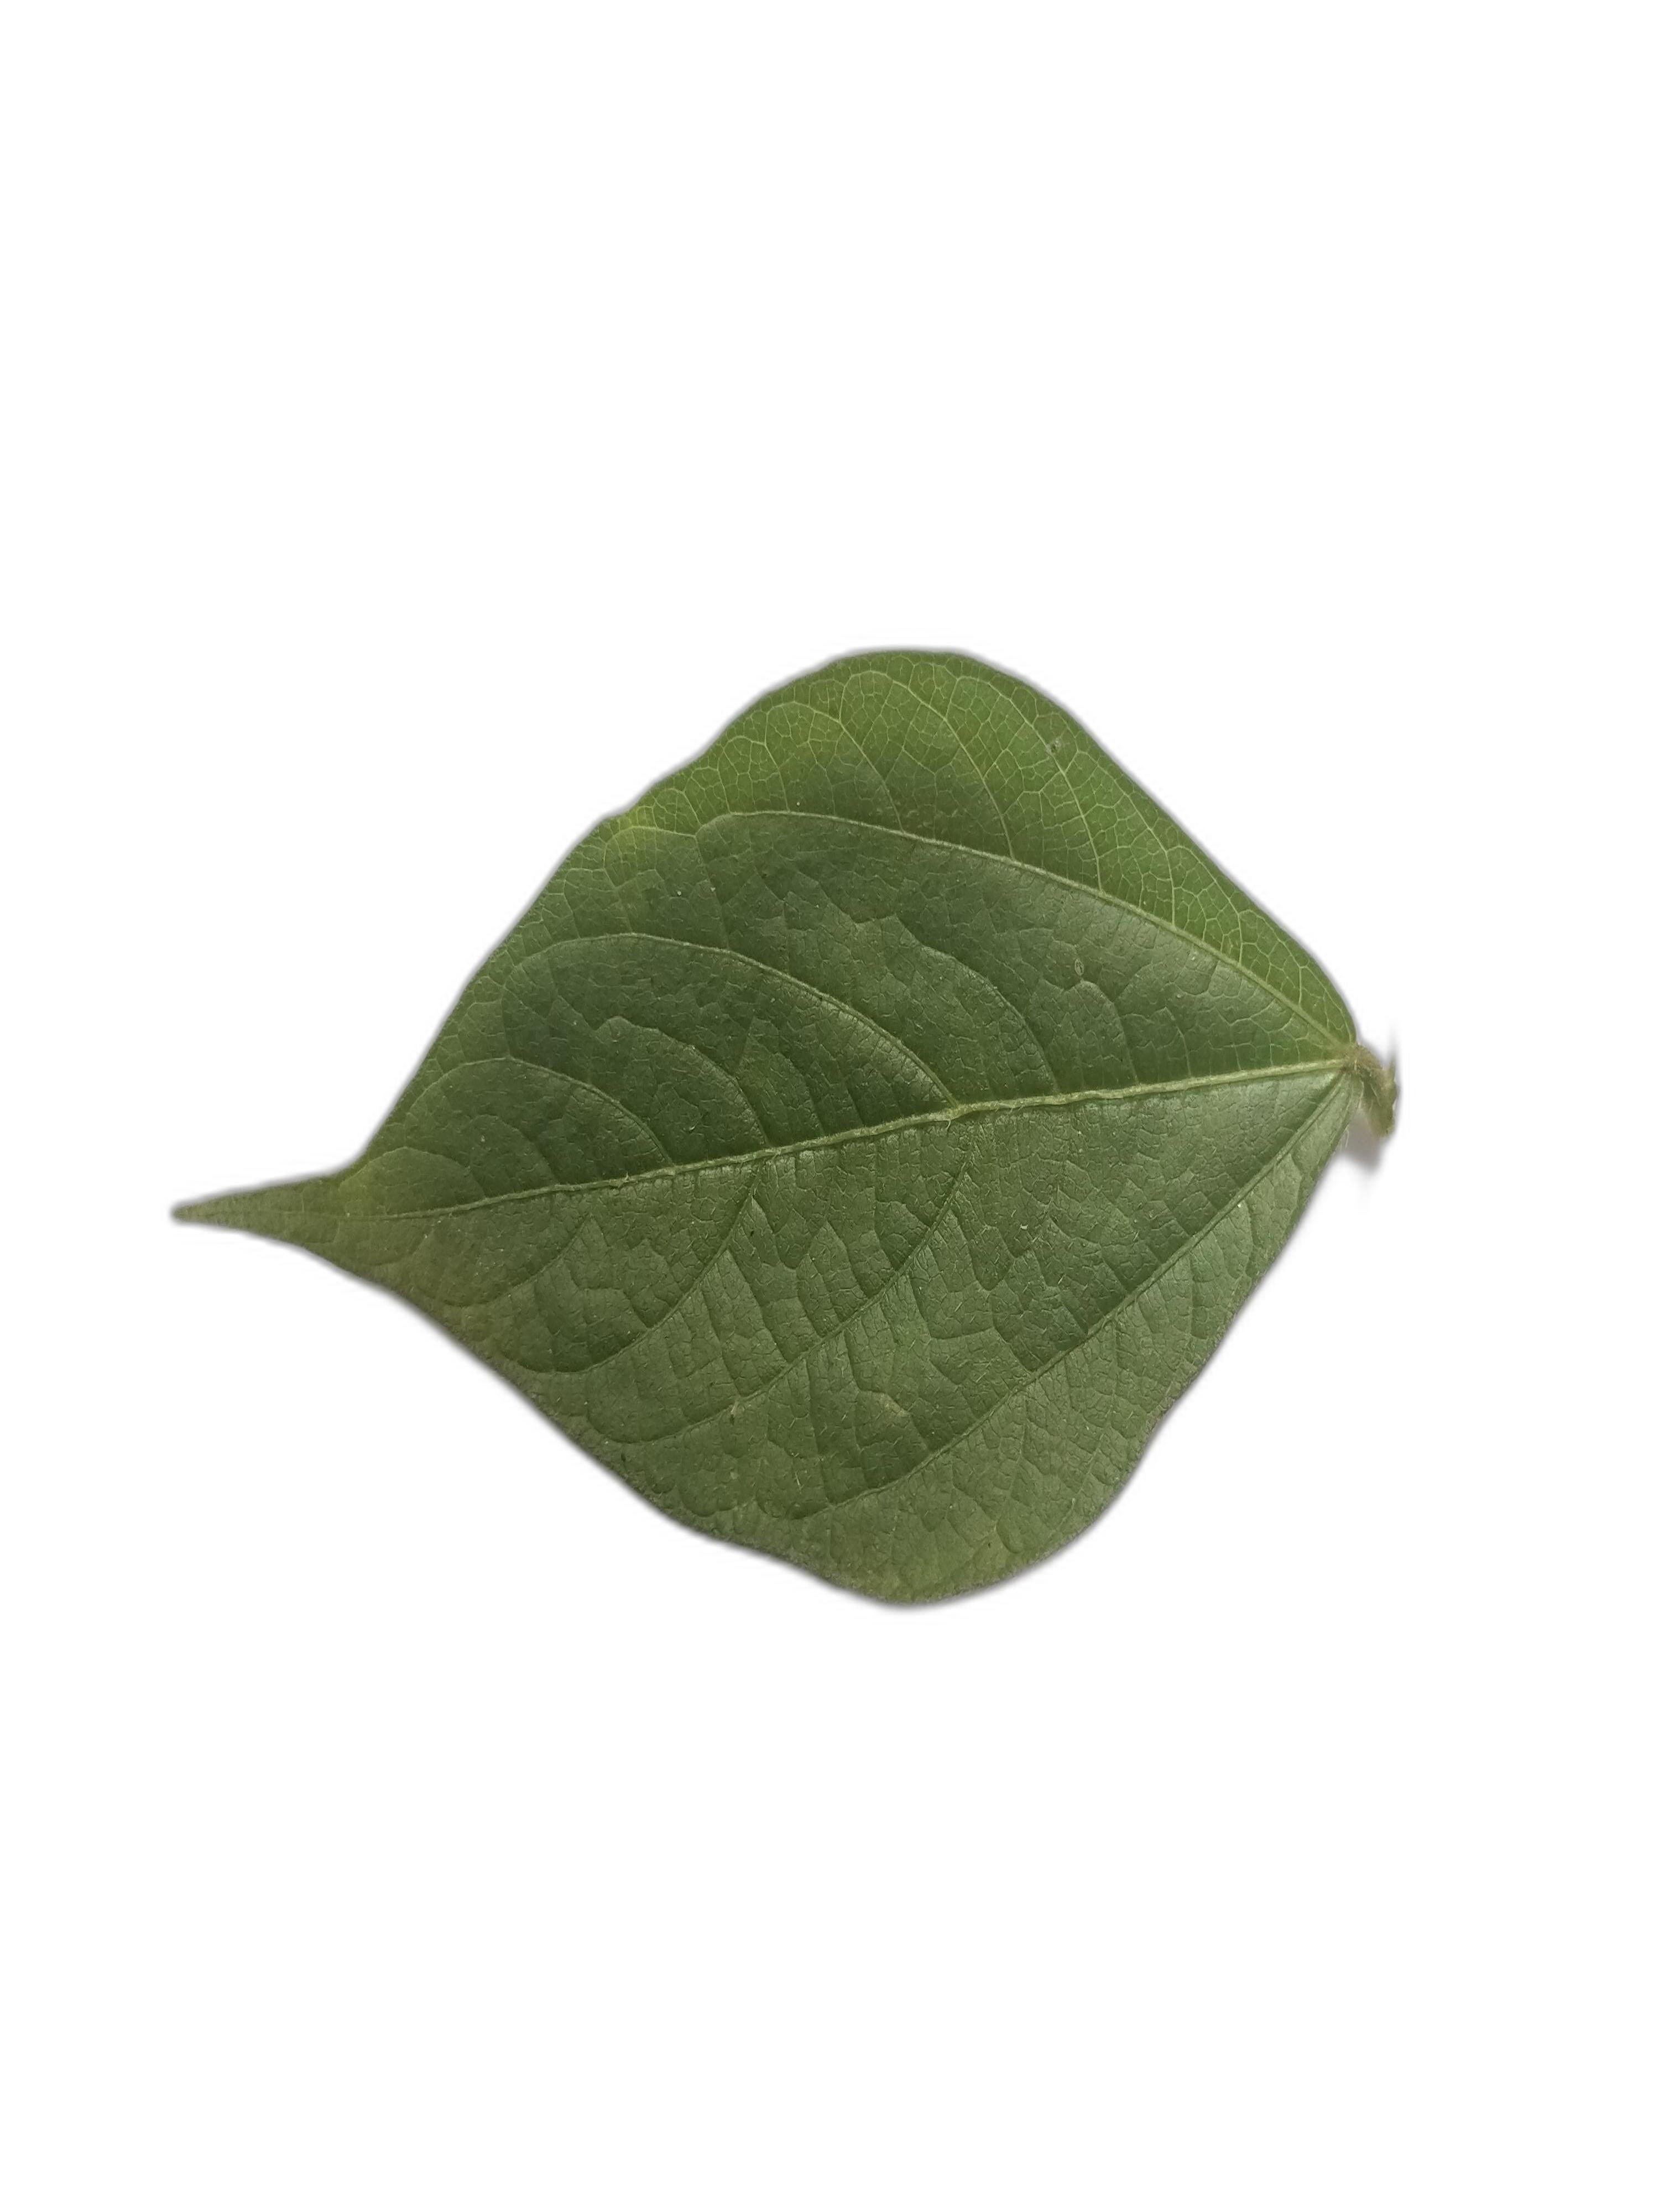
Label: Healthy